Istanbul Park

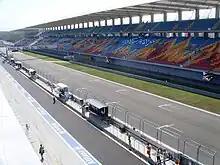
A view of the main grandstand

The track can hold about 125,000 spectators. The main grandstand has a seating capacity of 25,000 spectators, with natural ground stands and temporary stands allowing for around 100,000 more. The paddock buildings are two-level structures; the ground floor reserved for racing teams, the upper floor serving as hospitality areas with 5,000 seats. At each end of the paddock, there are two 7-story VIP towers.